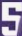
Number: 5